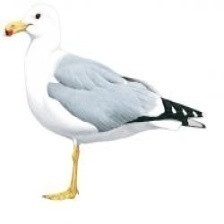
Species: CALIFORNIA GULL
Scientific name: LARUS CALIFORNICUS